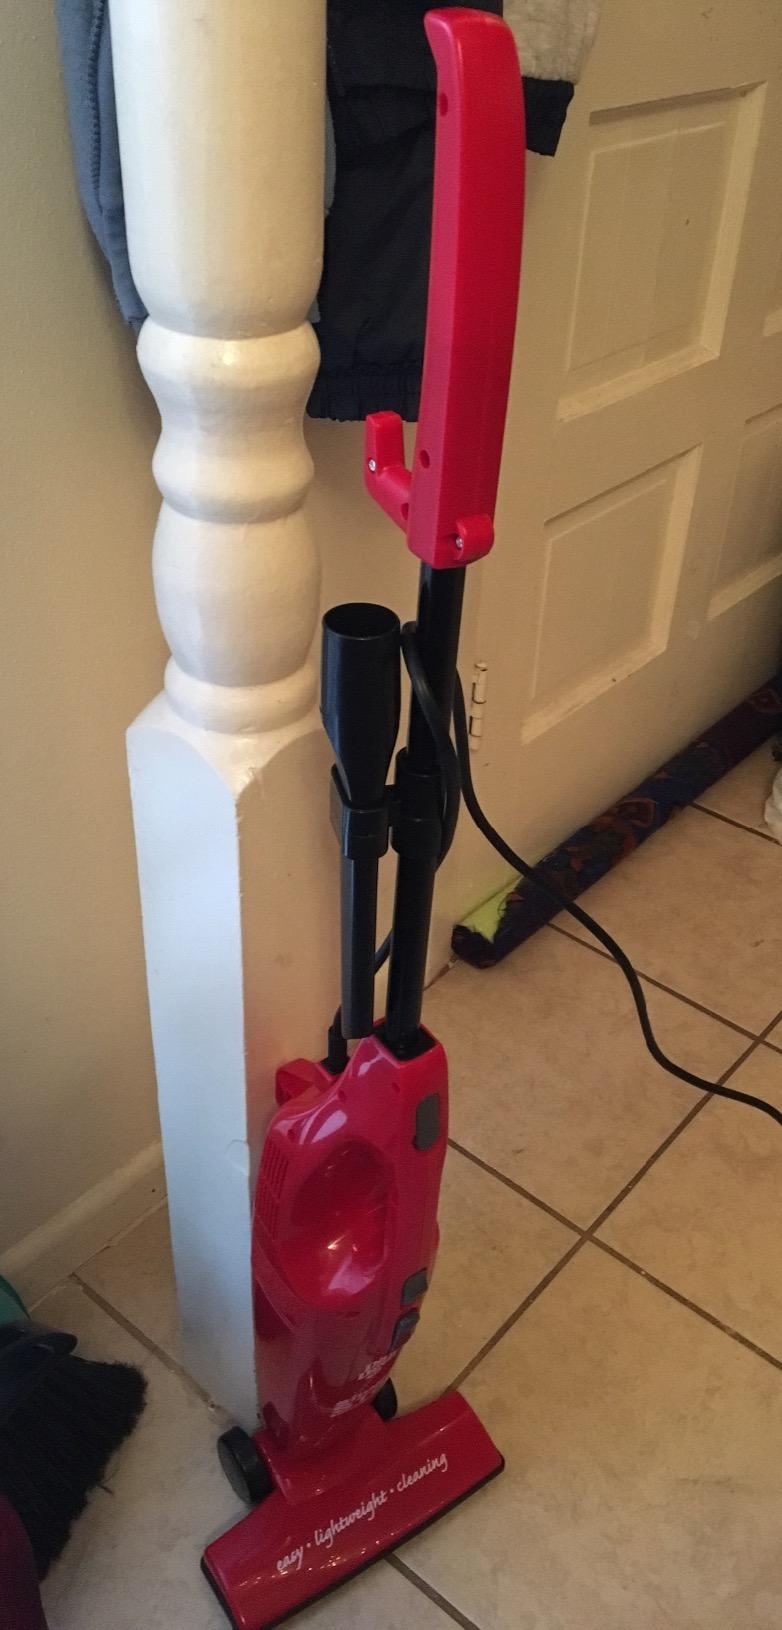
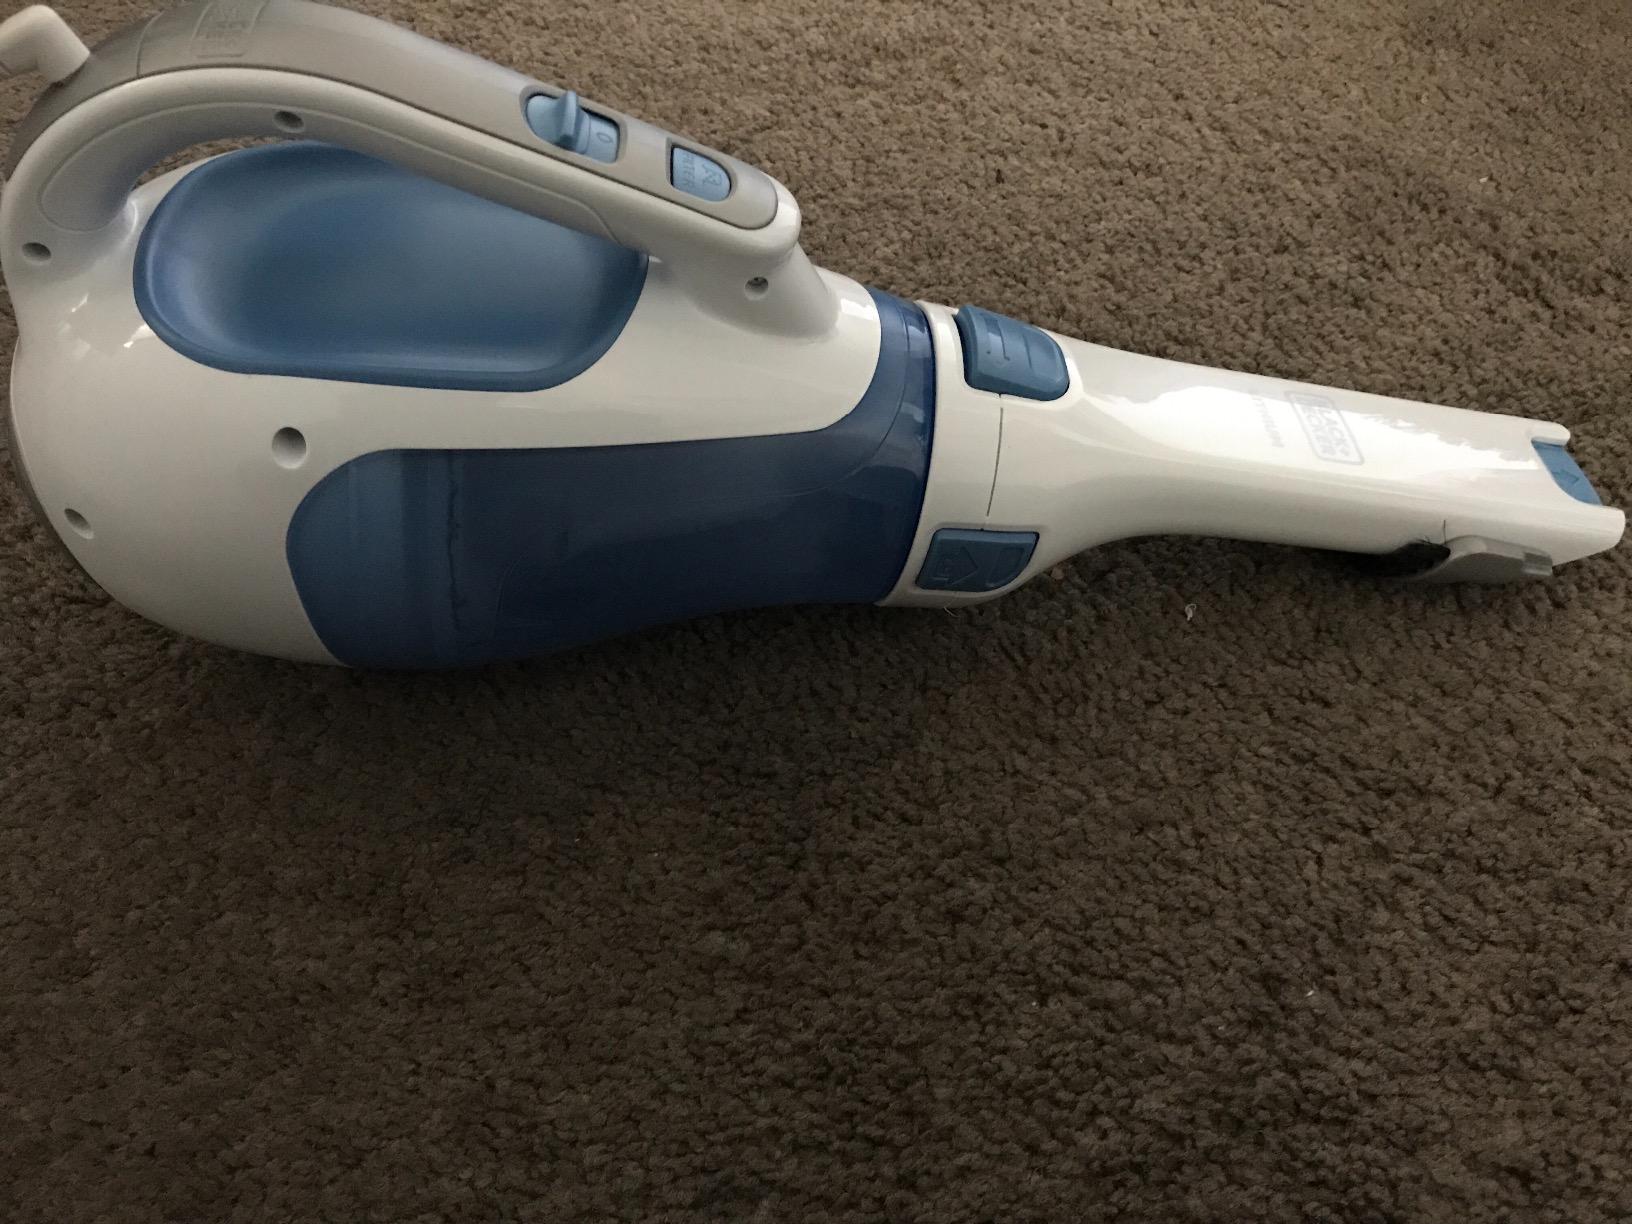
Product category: items_vacuum
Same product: no